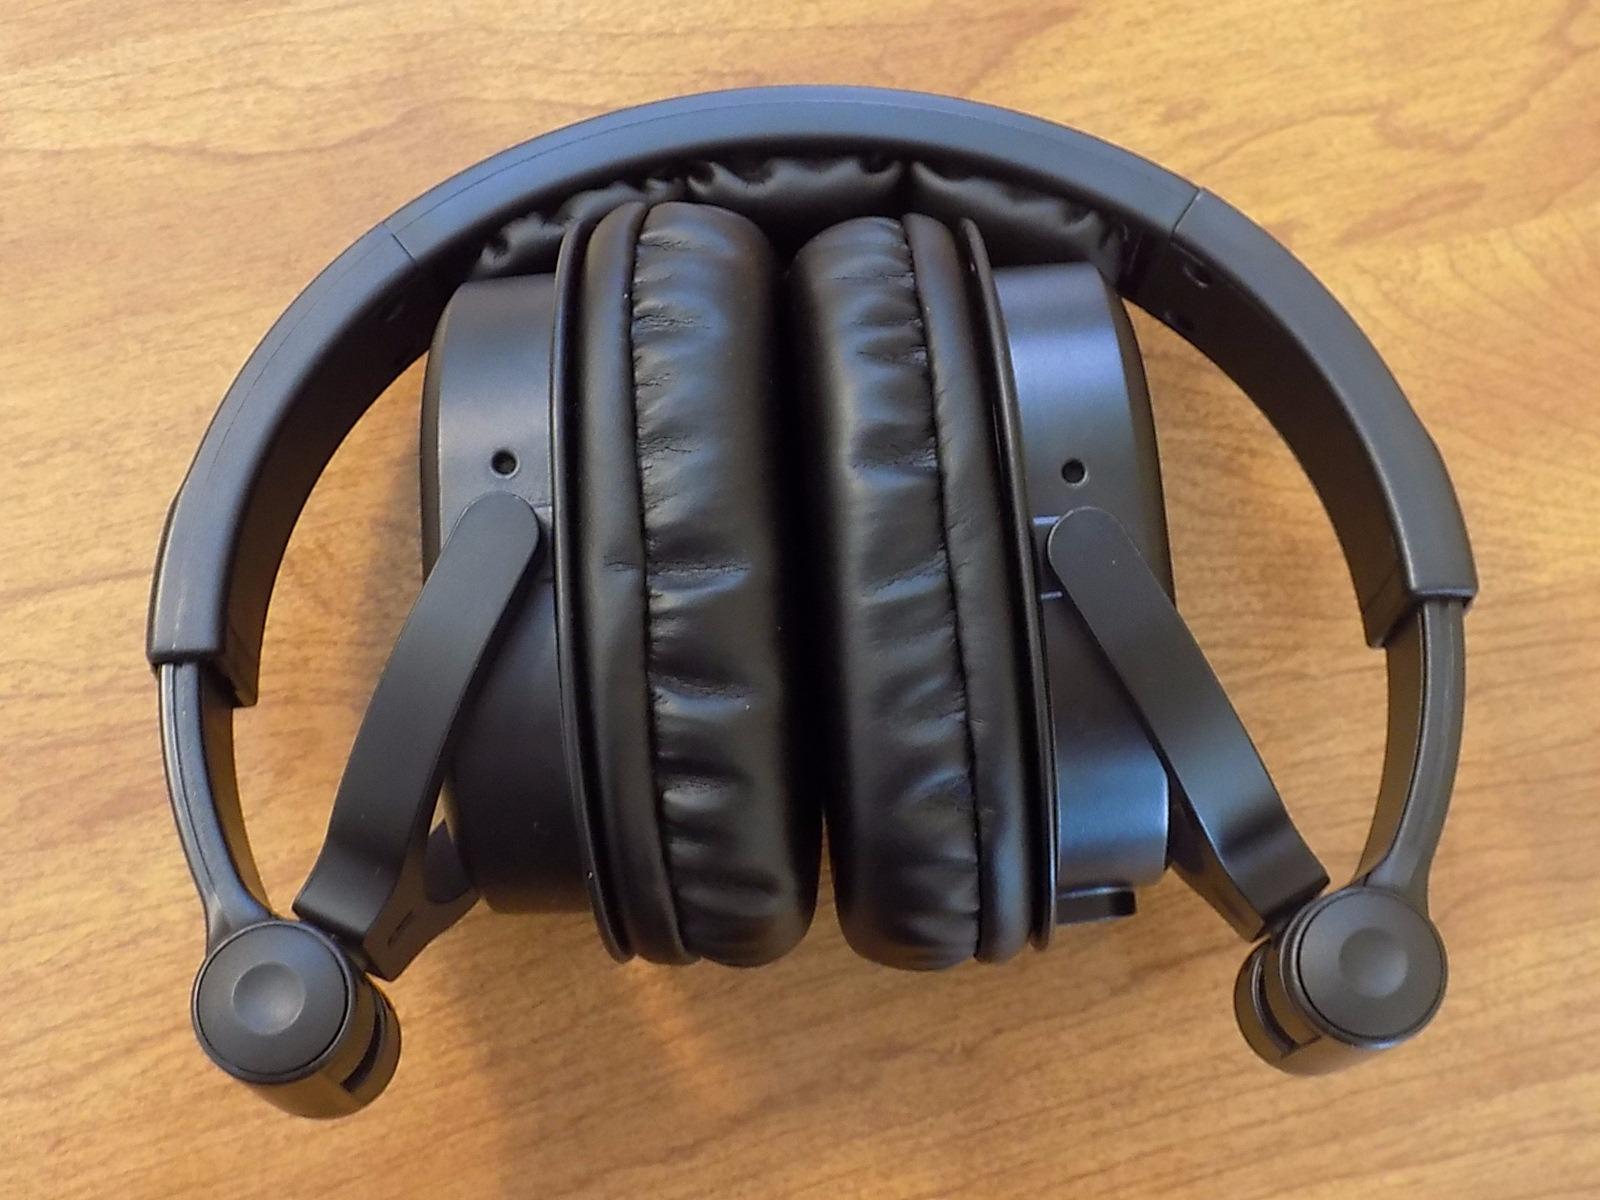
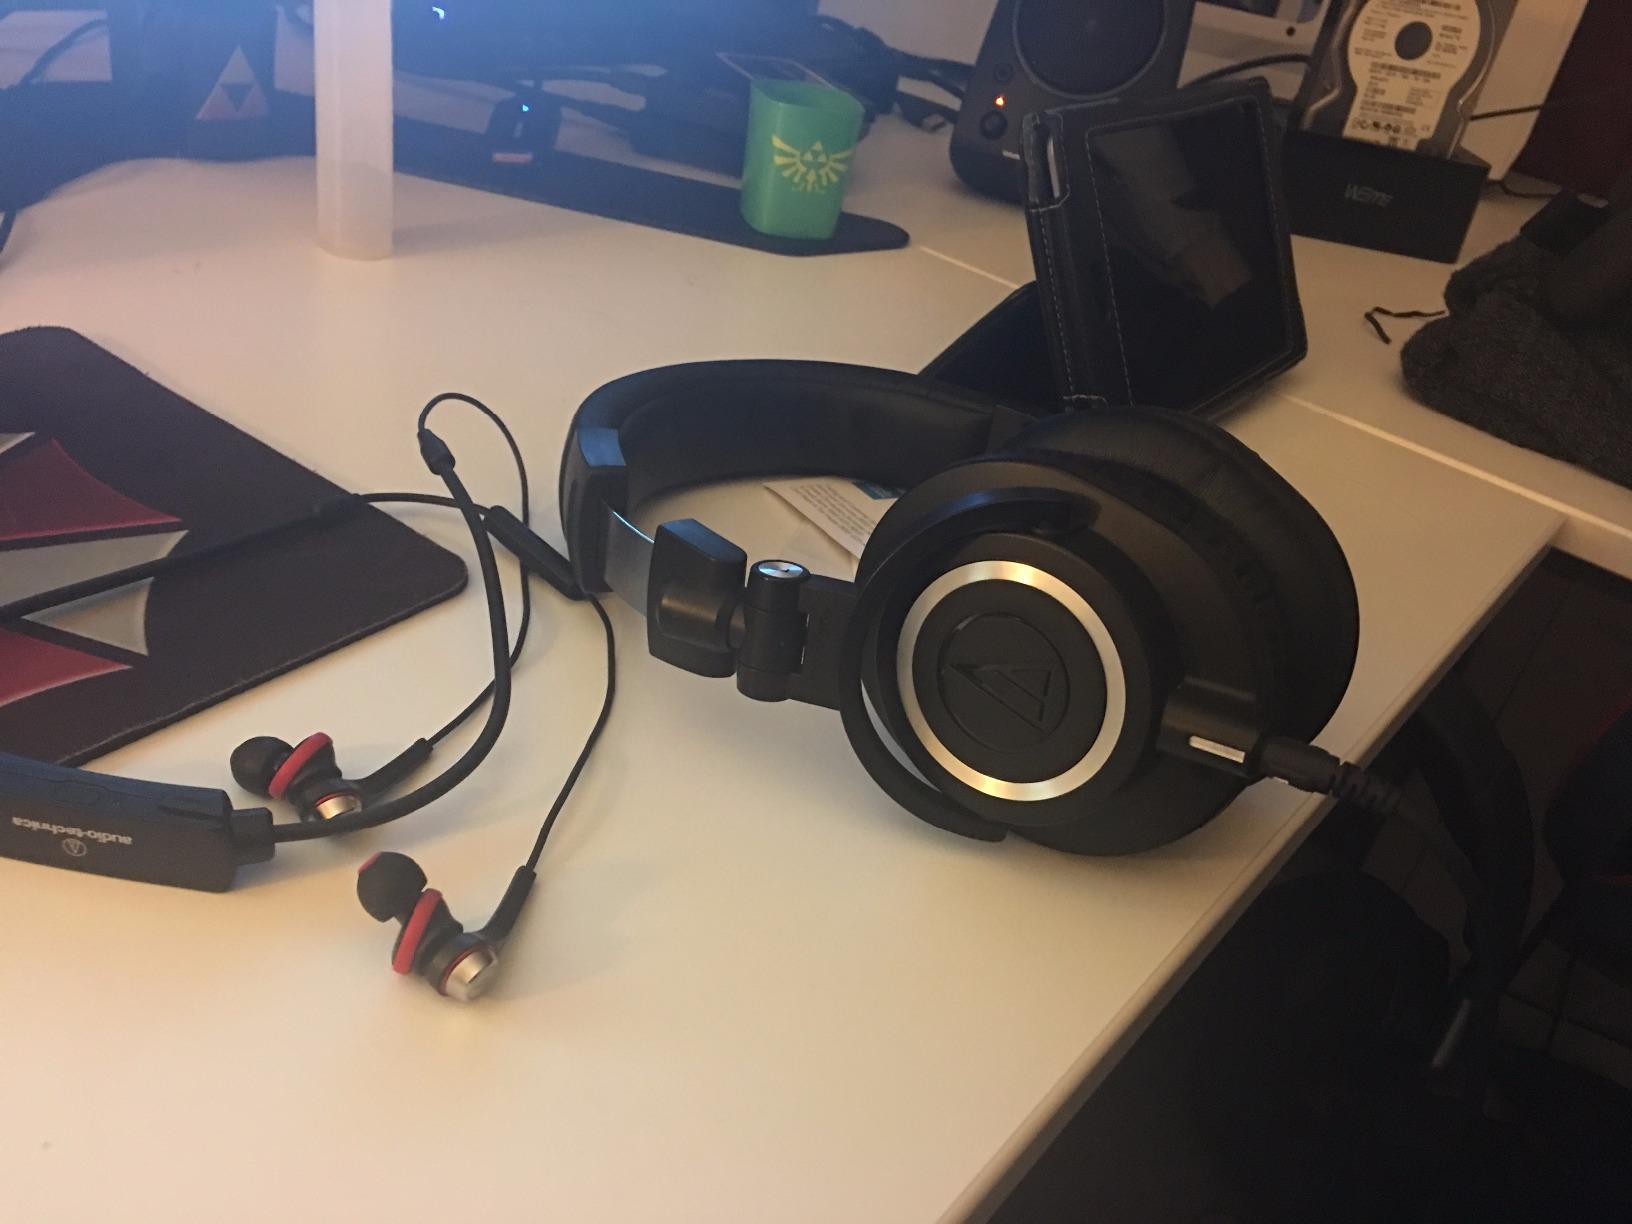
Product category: headphones
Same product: no